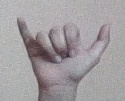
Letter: ya